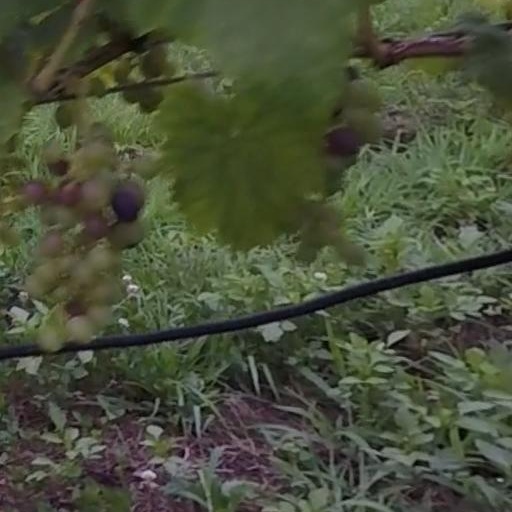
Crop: grape